Howard Marshall (broadcaster)

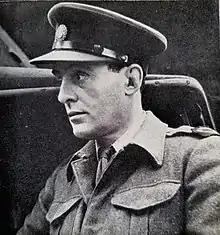
Howard Marshall as a war correspondent

Howard Percival Marshall (22 August 1900 at Sutton, Surrey – ) achieved distinction in several fields, but is best remembered as a pioneering commentator for live broadcasts of state occasions and sporting events — in particular cricket Test matches — for BBC radio during the 1930s.